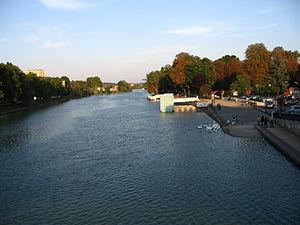
La Marne à Lagny-sur-Marne, Seine-et-Marne, France